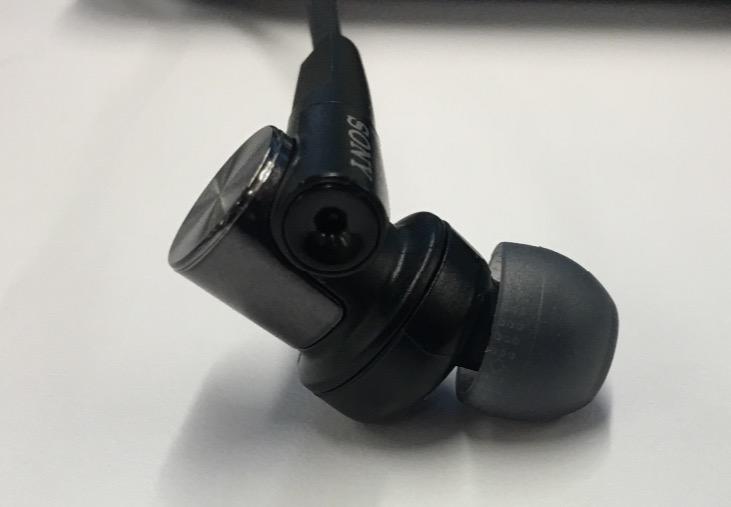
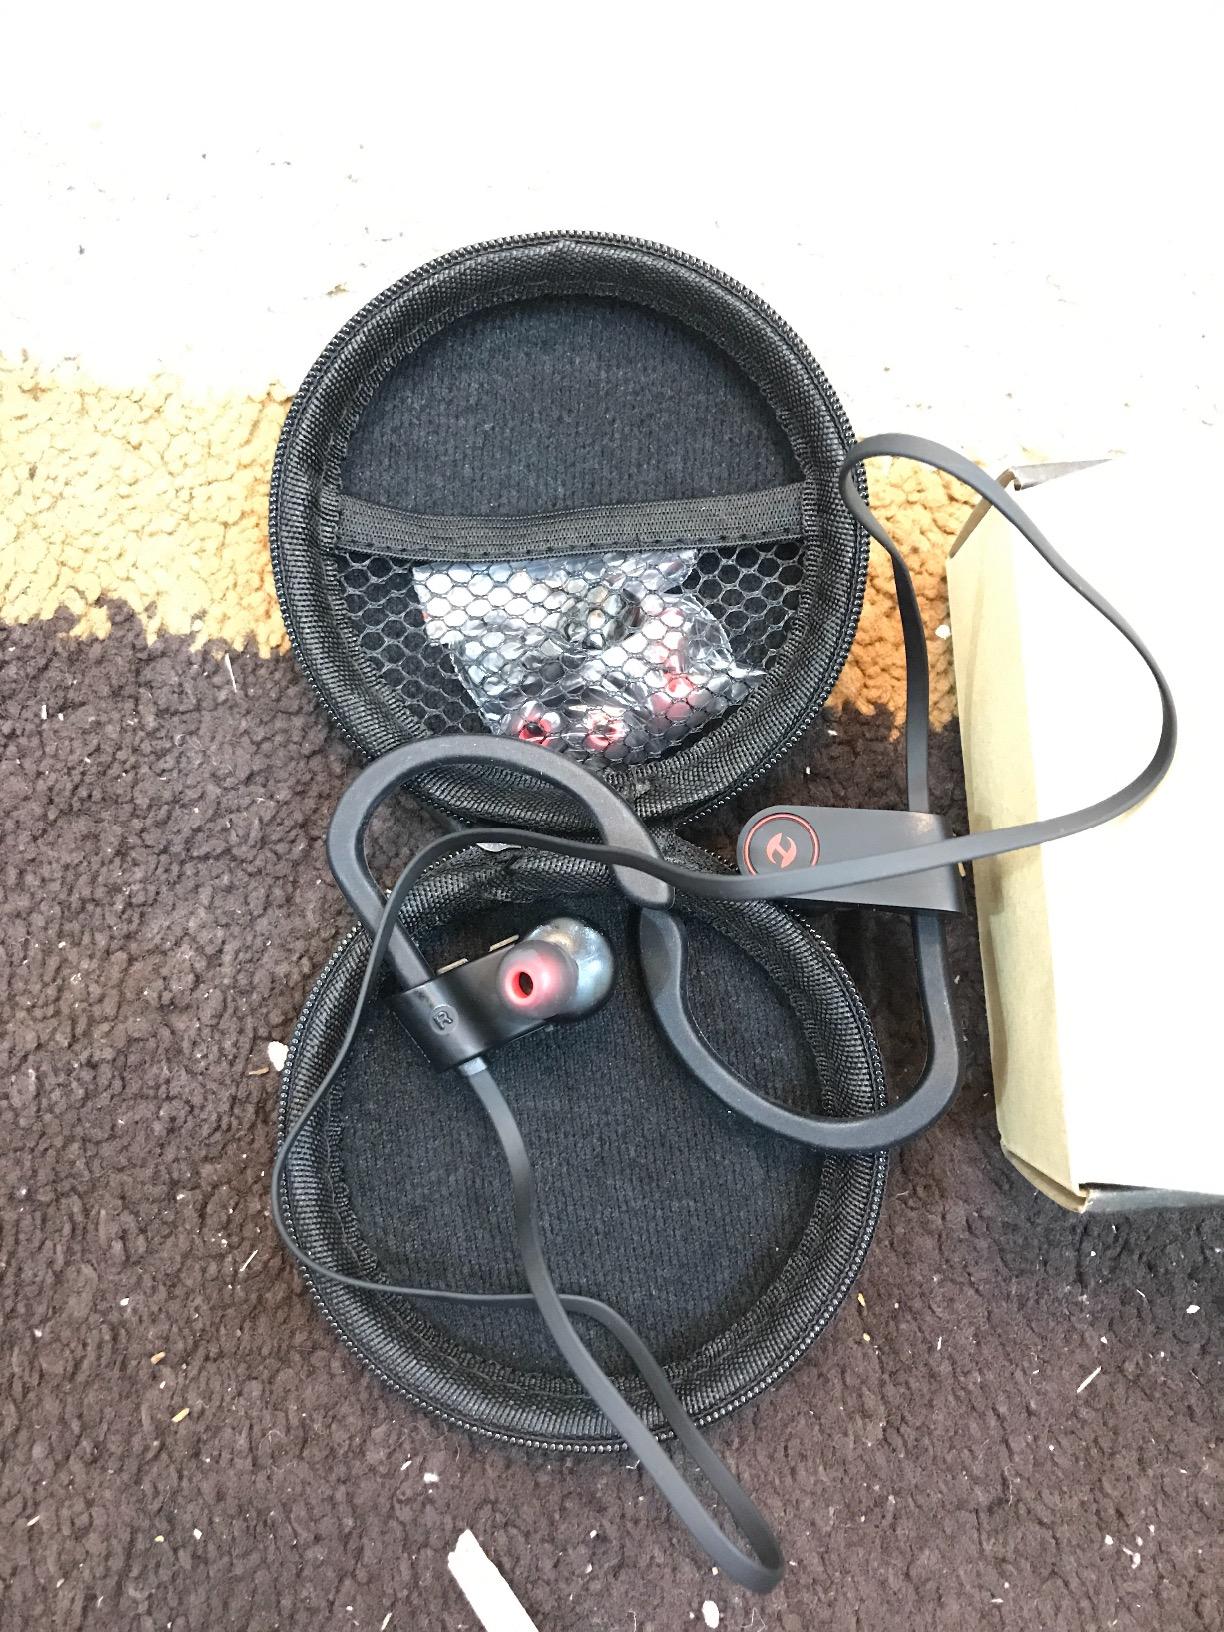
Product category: headphones
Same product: no